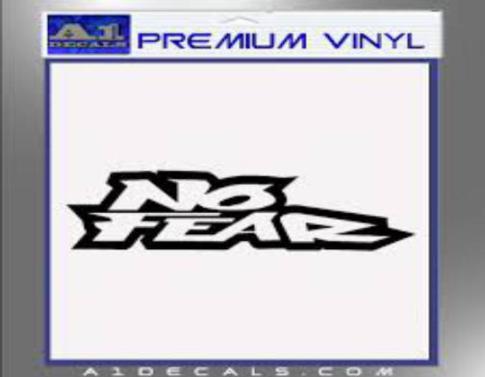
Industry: Leisure